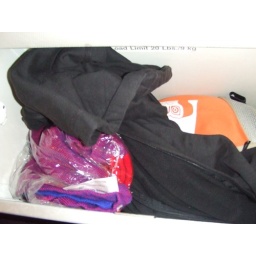
Virgin Atlantic has these compartments right next to your window seat to store all your stuff in them.